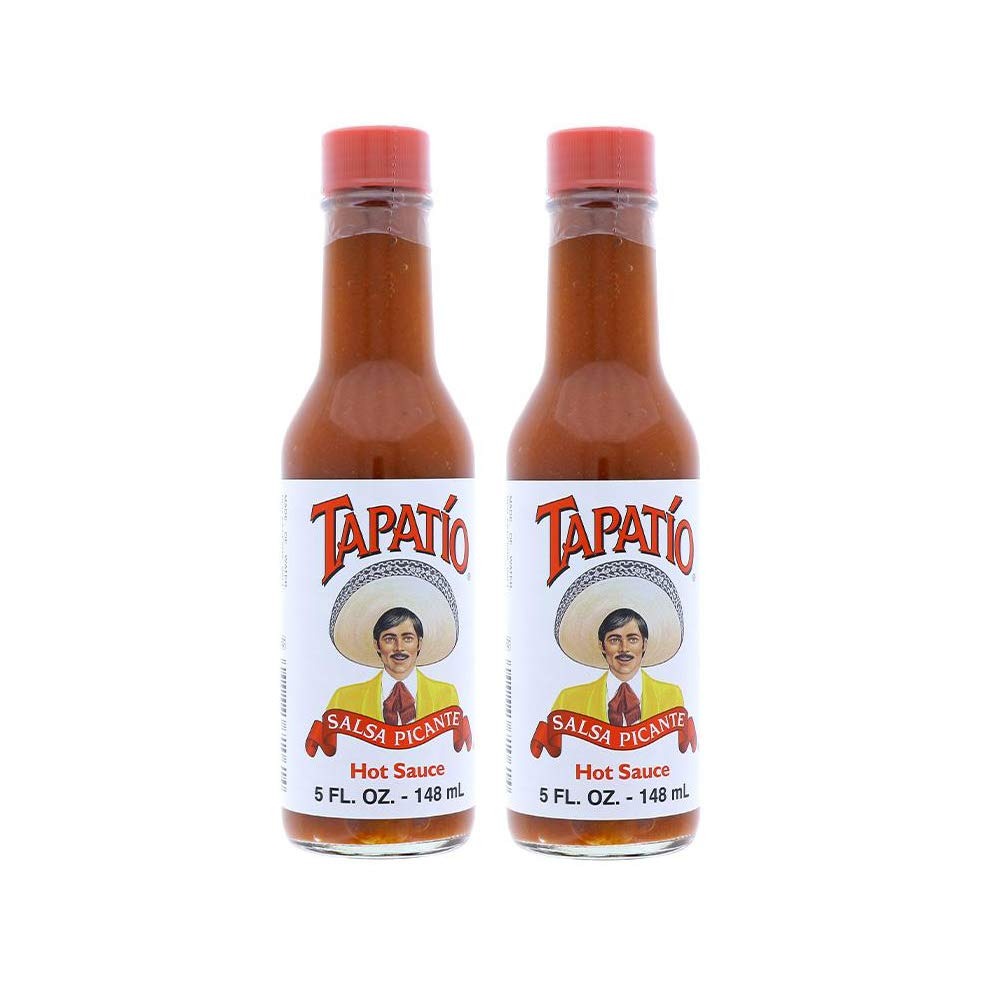
Item Name: Tapatio Hot Sauce - Original 5 oz Glass Bottles - Salsa Picante (2)
Value: 10.0
Unit: Fl Oz

Price: 13.24